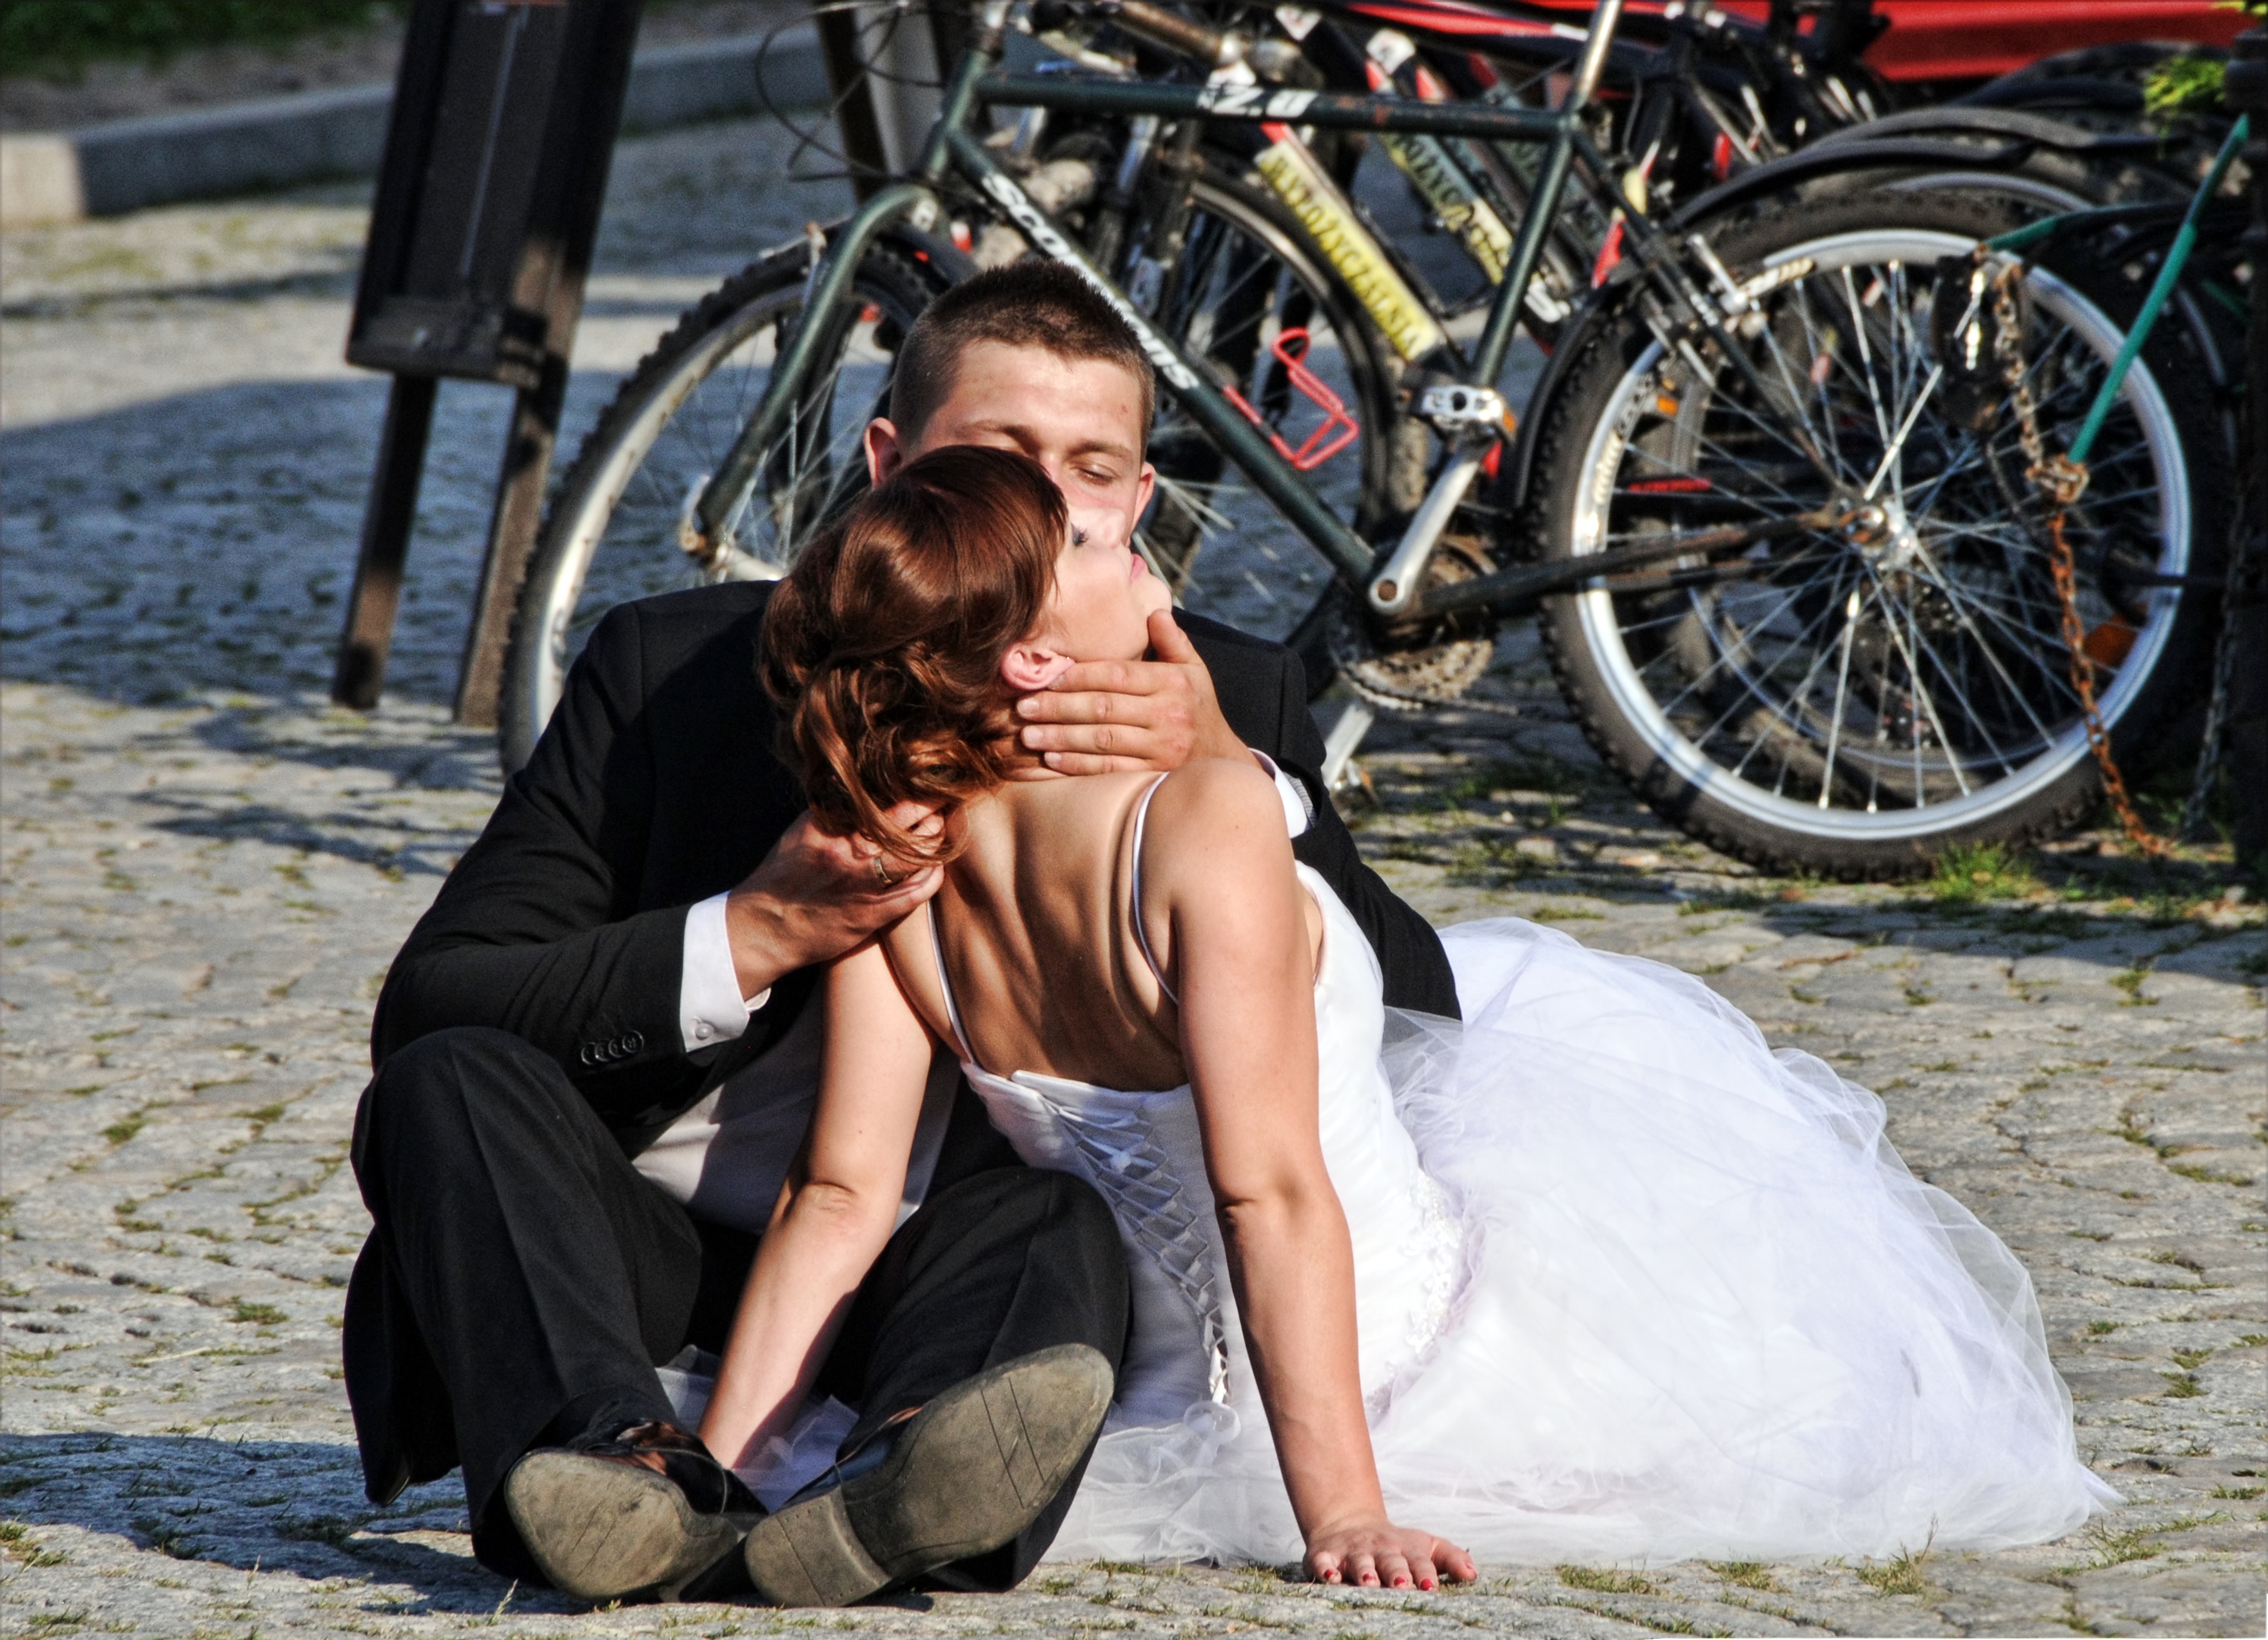
woman, love, heart, model, spring, vehicle, kiss, couple, romantic, fashion, lady, bride and groom, dress, happiness, photograph, beauty, photo shoot, in love, wedding photo